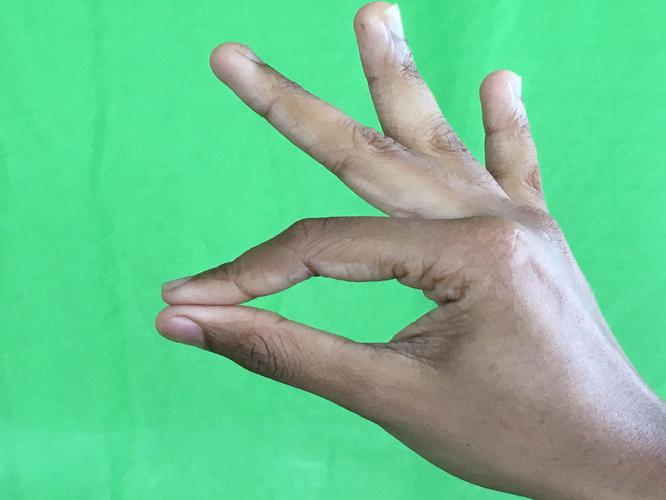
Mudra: Hamsasyam
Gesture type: single_hand